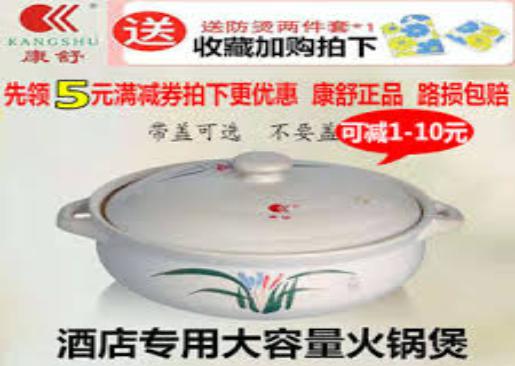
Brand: kangshu
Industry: Others